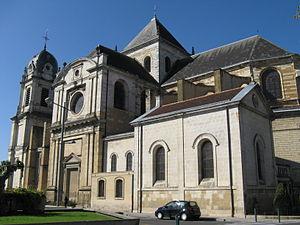
La cathédrale de Dax
Le diocèse d'Aire, puis diocèse d’Aire et Dax, recouvre presque totalement le département des Landes, dans le sud-ouest de la France.
La cathédrale Notre-Dame ou Sainte-Marie est une cathédrale catholique romaine située dans la commune de Dax, dans le département français des Landes. Elle est classée par les Monuments historiques par arrêté du 16 septembre 1946.